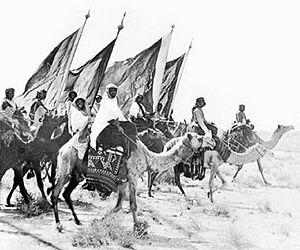
L'Arabie saoudite ou Arabie séoudite, nommée également le royaume d'Arabie saoudite, est une monarchie absolue islamique dirigée par la dynastie des Saoud, depuis sa création en 1932 par Abdelaziz ibn Saoud. Peuplée de 33 millions d'habitants, occupant 80 % de la péninsule Arabique, c'est le plus grand pays du Moyen-Orient avec une superficie de plus de deux millions de kilomètres carrés, et le deuxième plus grand des pays du monde arabe, après l'Algérie.
L'unification de l'Arabie saoudite est la période durant laquelle Ibn Séoud a conquis une grande partie des tribus et émirats de la péninsule arabique entre 1902 et 1932. À cette date est proclamé le royaume d'Arabie saoudite, quatrième incarnation, après l'Émirat du Nedjd et du Hassa, le Sultanat du Nejd et le Royaume du Nejd et du Hedjaz, du troisième État saoudien, l'Émirat de Dariya et l'Émirat du Nejd ayant été respectivement le premier et le deuxième État.
Le wahhabisme ou la dawa wahhabite est un mouvement de réforme se réclamant de l'islam sunnite hanbalite, affirmant prôner « un retour aux pratiques en vigueur dans la communauté musulmane du prophète Mahomet et ses premiers successeurs ou califes ». Il s'agit d'une forme de salafisme.